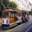
Label: streetcar